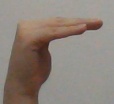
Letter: haa